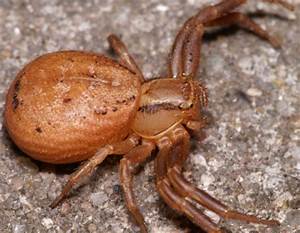
Label: spider